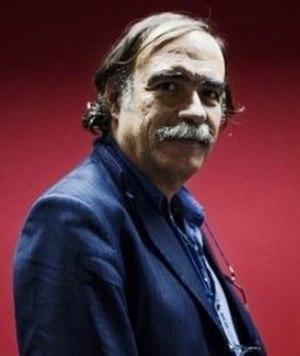
Paulo Branco, né le 3 juin 1950 à Lisbonne, est un acteur et producteur de cinéma portugais.